William Andre House

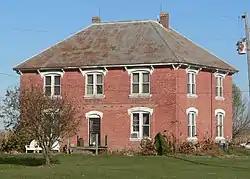

The William Andre House, sometimes simply the Andre House, is a historic house located at 31256 452nd Avenue in rural Clay County, South Dakota, near Gayville. It was listed on the National Register of Historic Places in 2002.